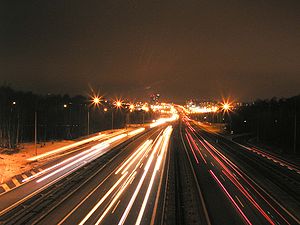
Katowice / Personer fra Katowice
A4 motorvejen ved Katowice
Katowice er en større by i den historiske region Øvre Schlesien i det sydlige Polen ved floderne Kłodnica og Rawa.